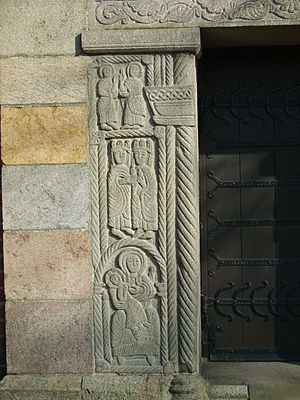
Vejlby Kirke (Norddjurs Kommune, tidligere Rougsø Kommune) / Horders portal
Vejlby Kirke ligger i Vejlby, Norddjurs Kommune. Vejlby var en lille såkaldt vadestedslandsby. Vandet forsvandt engang i Middelalderen da fjorden sandede til.